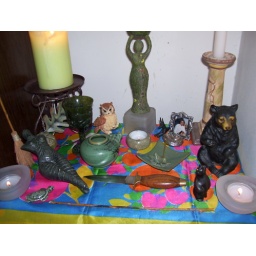
A closer look. A cricket sits on the incense tray. A dragon coils around the dark green agate glass chalice.